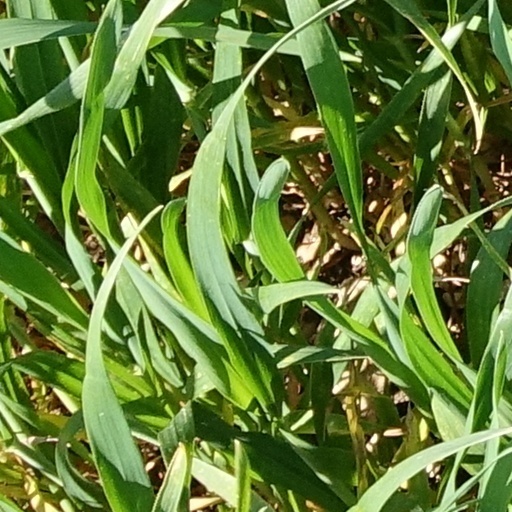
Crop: wheat